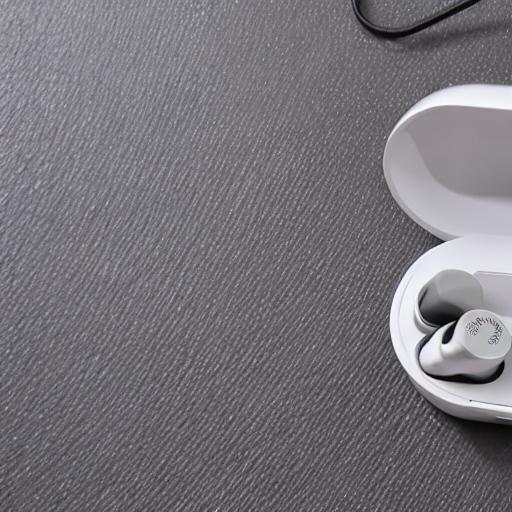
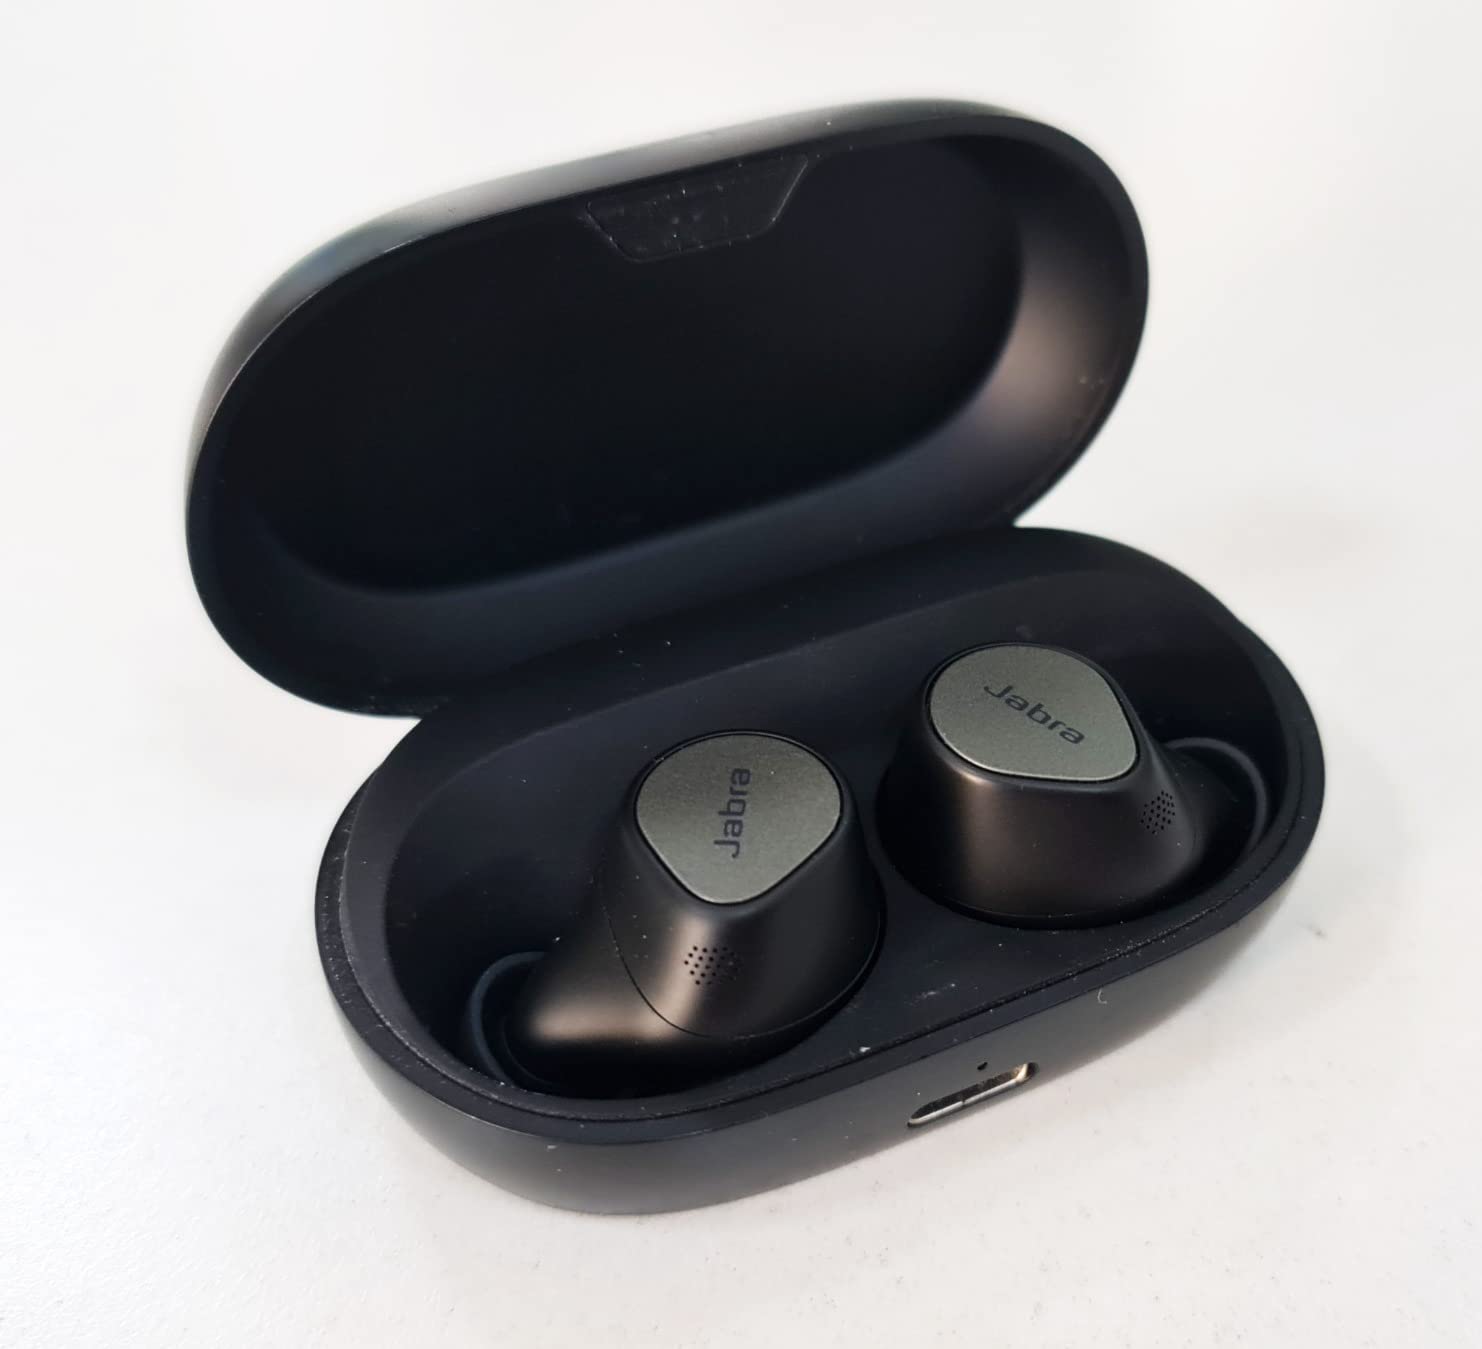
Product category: earbuds
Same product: no